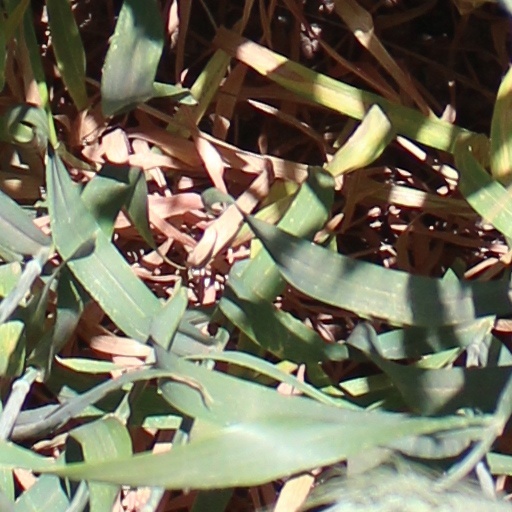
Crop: wheat